Magnolia, Florida

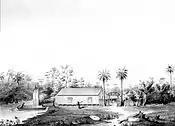
Drawing of Magnolia, Florida (1842)

In June 1827, only 6 years after Spain ceded Florida to the United States, four brothers from Maine, John, George, Nathaniel and Weld Hamlin founded the town of Magnolia on the St. Marks river just north of the existing town of St. Marks. The Ladd family also married into the Hamlin family and helped settle the new town of Magnolia. Their primary purpose was to establish a profitable shipping port for the export of cotton that would be delivered to the port from points north, primarily from the rail terminus in Tallahassee about 20 miles north. The Hamlins had relatives in Maine who owned and operated a large textile mill.